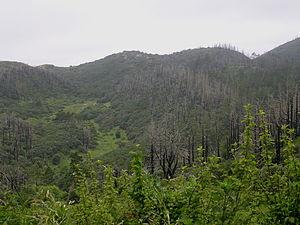
La résilience écologique est la capacité d'un système vivant à retrouver les structures et les fonctions de son état de référence après une perturbation.